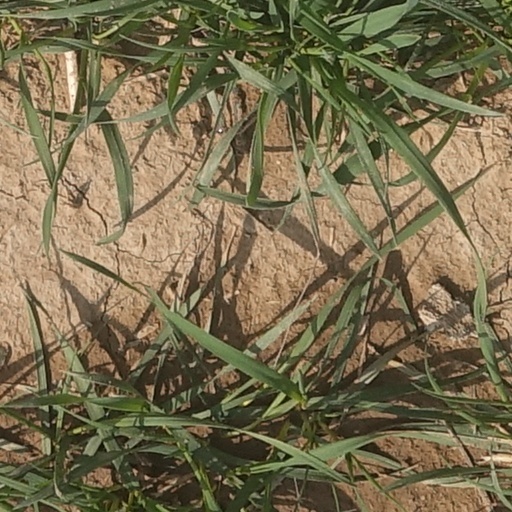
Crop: wheat